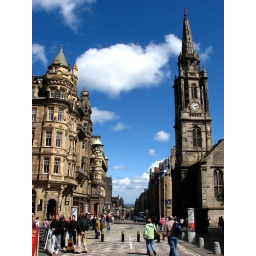
Royal Mile, Edinburgh. Don't be fooled by the blue sky and sunshine. It was cold, windy and would soon rain.